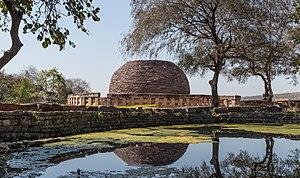
Sânchî est un petit village de l'Inde, situé à 46 km au nord-est de Bhopal, dans la partie centrale de l'État du Madhya Pradesh célèbre pour son ensemble de monuments bouddhistes et en particulier le grand stūpa, un des sites parmi les plus visités en Inde. Sanchi n'est pas relié avec le bouddha historique, mais l'une des femmes d'Ashoka aurait habité à Vidisha, ville voisine dont elle portait le nom. Ce fut un lieu de pèlerinage jusqu'au XIIIᵉ siècle.